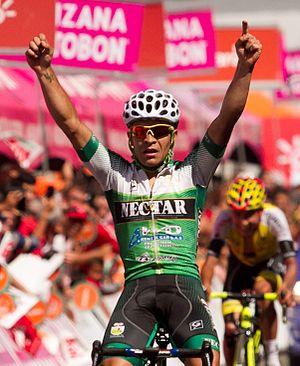
L'arrivée en vainqueur d'Álvaro Duarte à Ibagué, terme de la neuvième étape du Clásico RCN 2015.
Álvaro Duarte Sandoval est un coureur cycliste colombien. Son frère Fabio est également coureur cycliste professionnel.